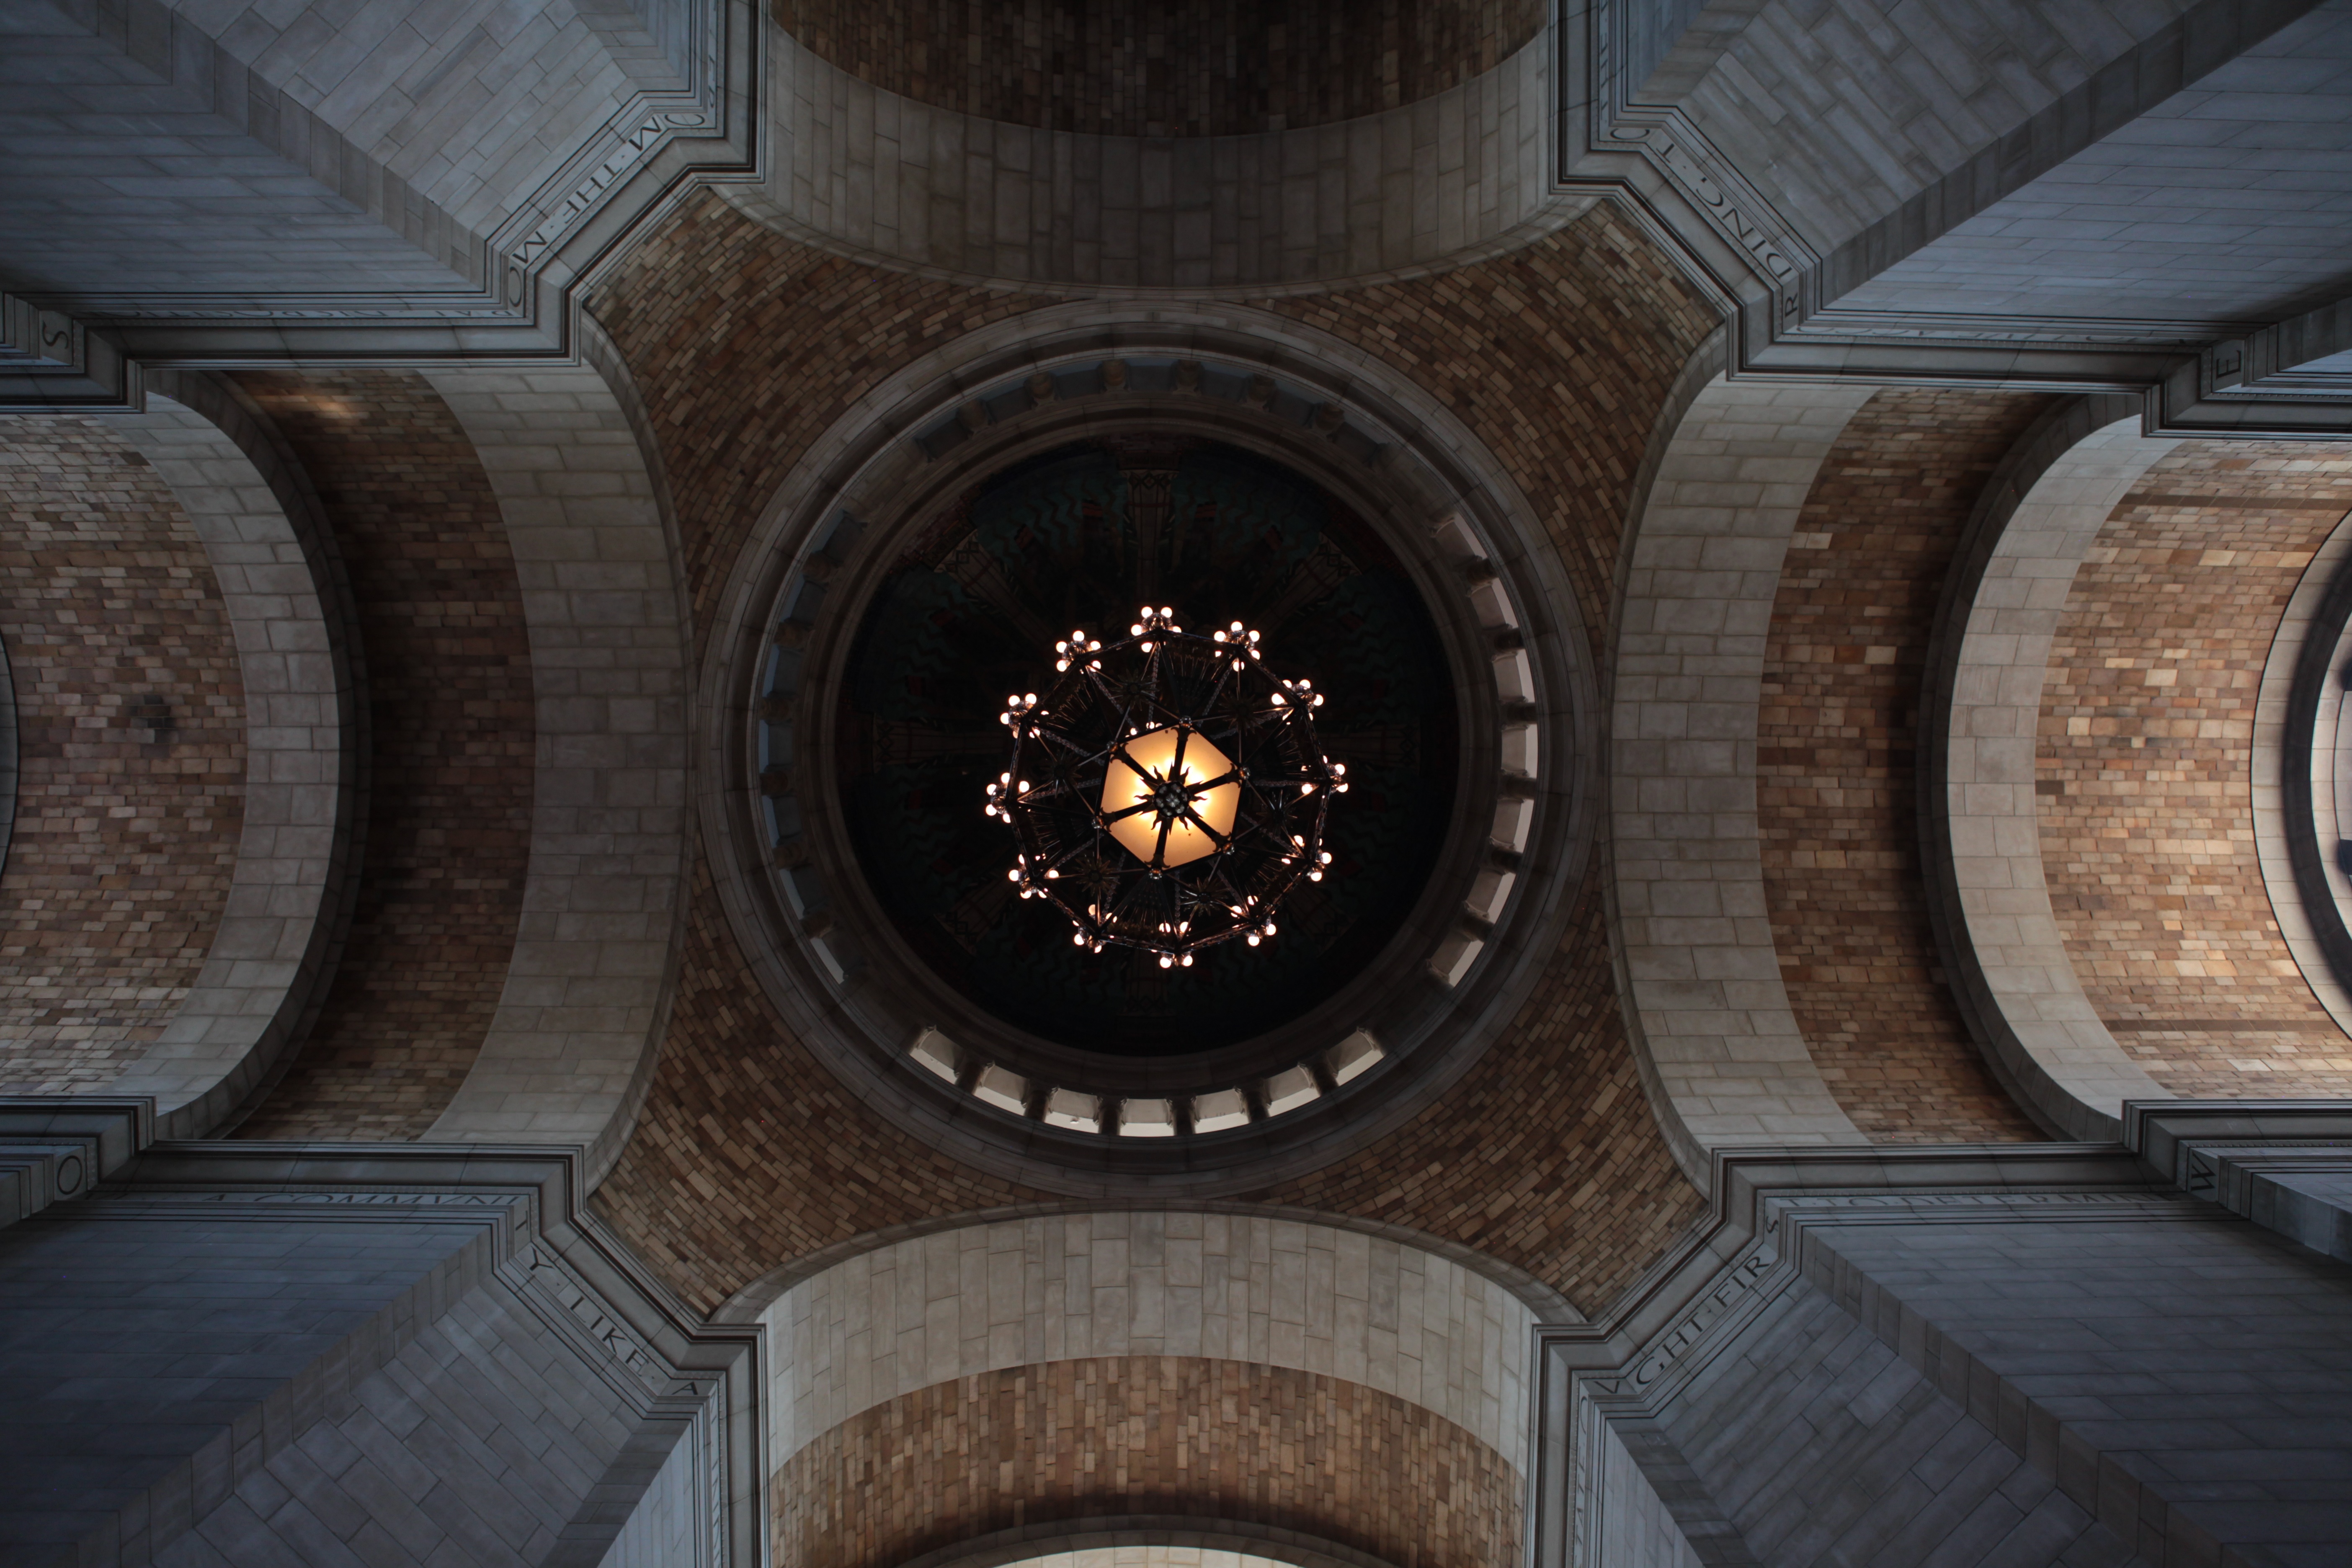
architecture, wood, building, stone, arch, symmetry, chandelier, dome, screenshot, man made object, ancient history